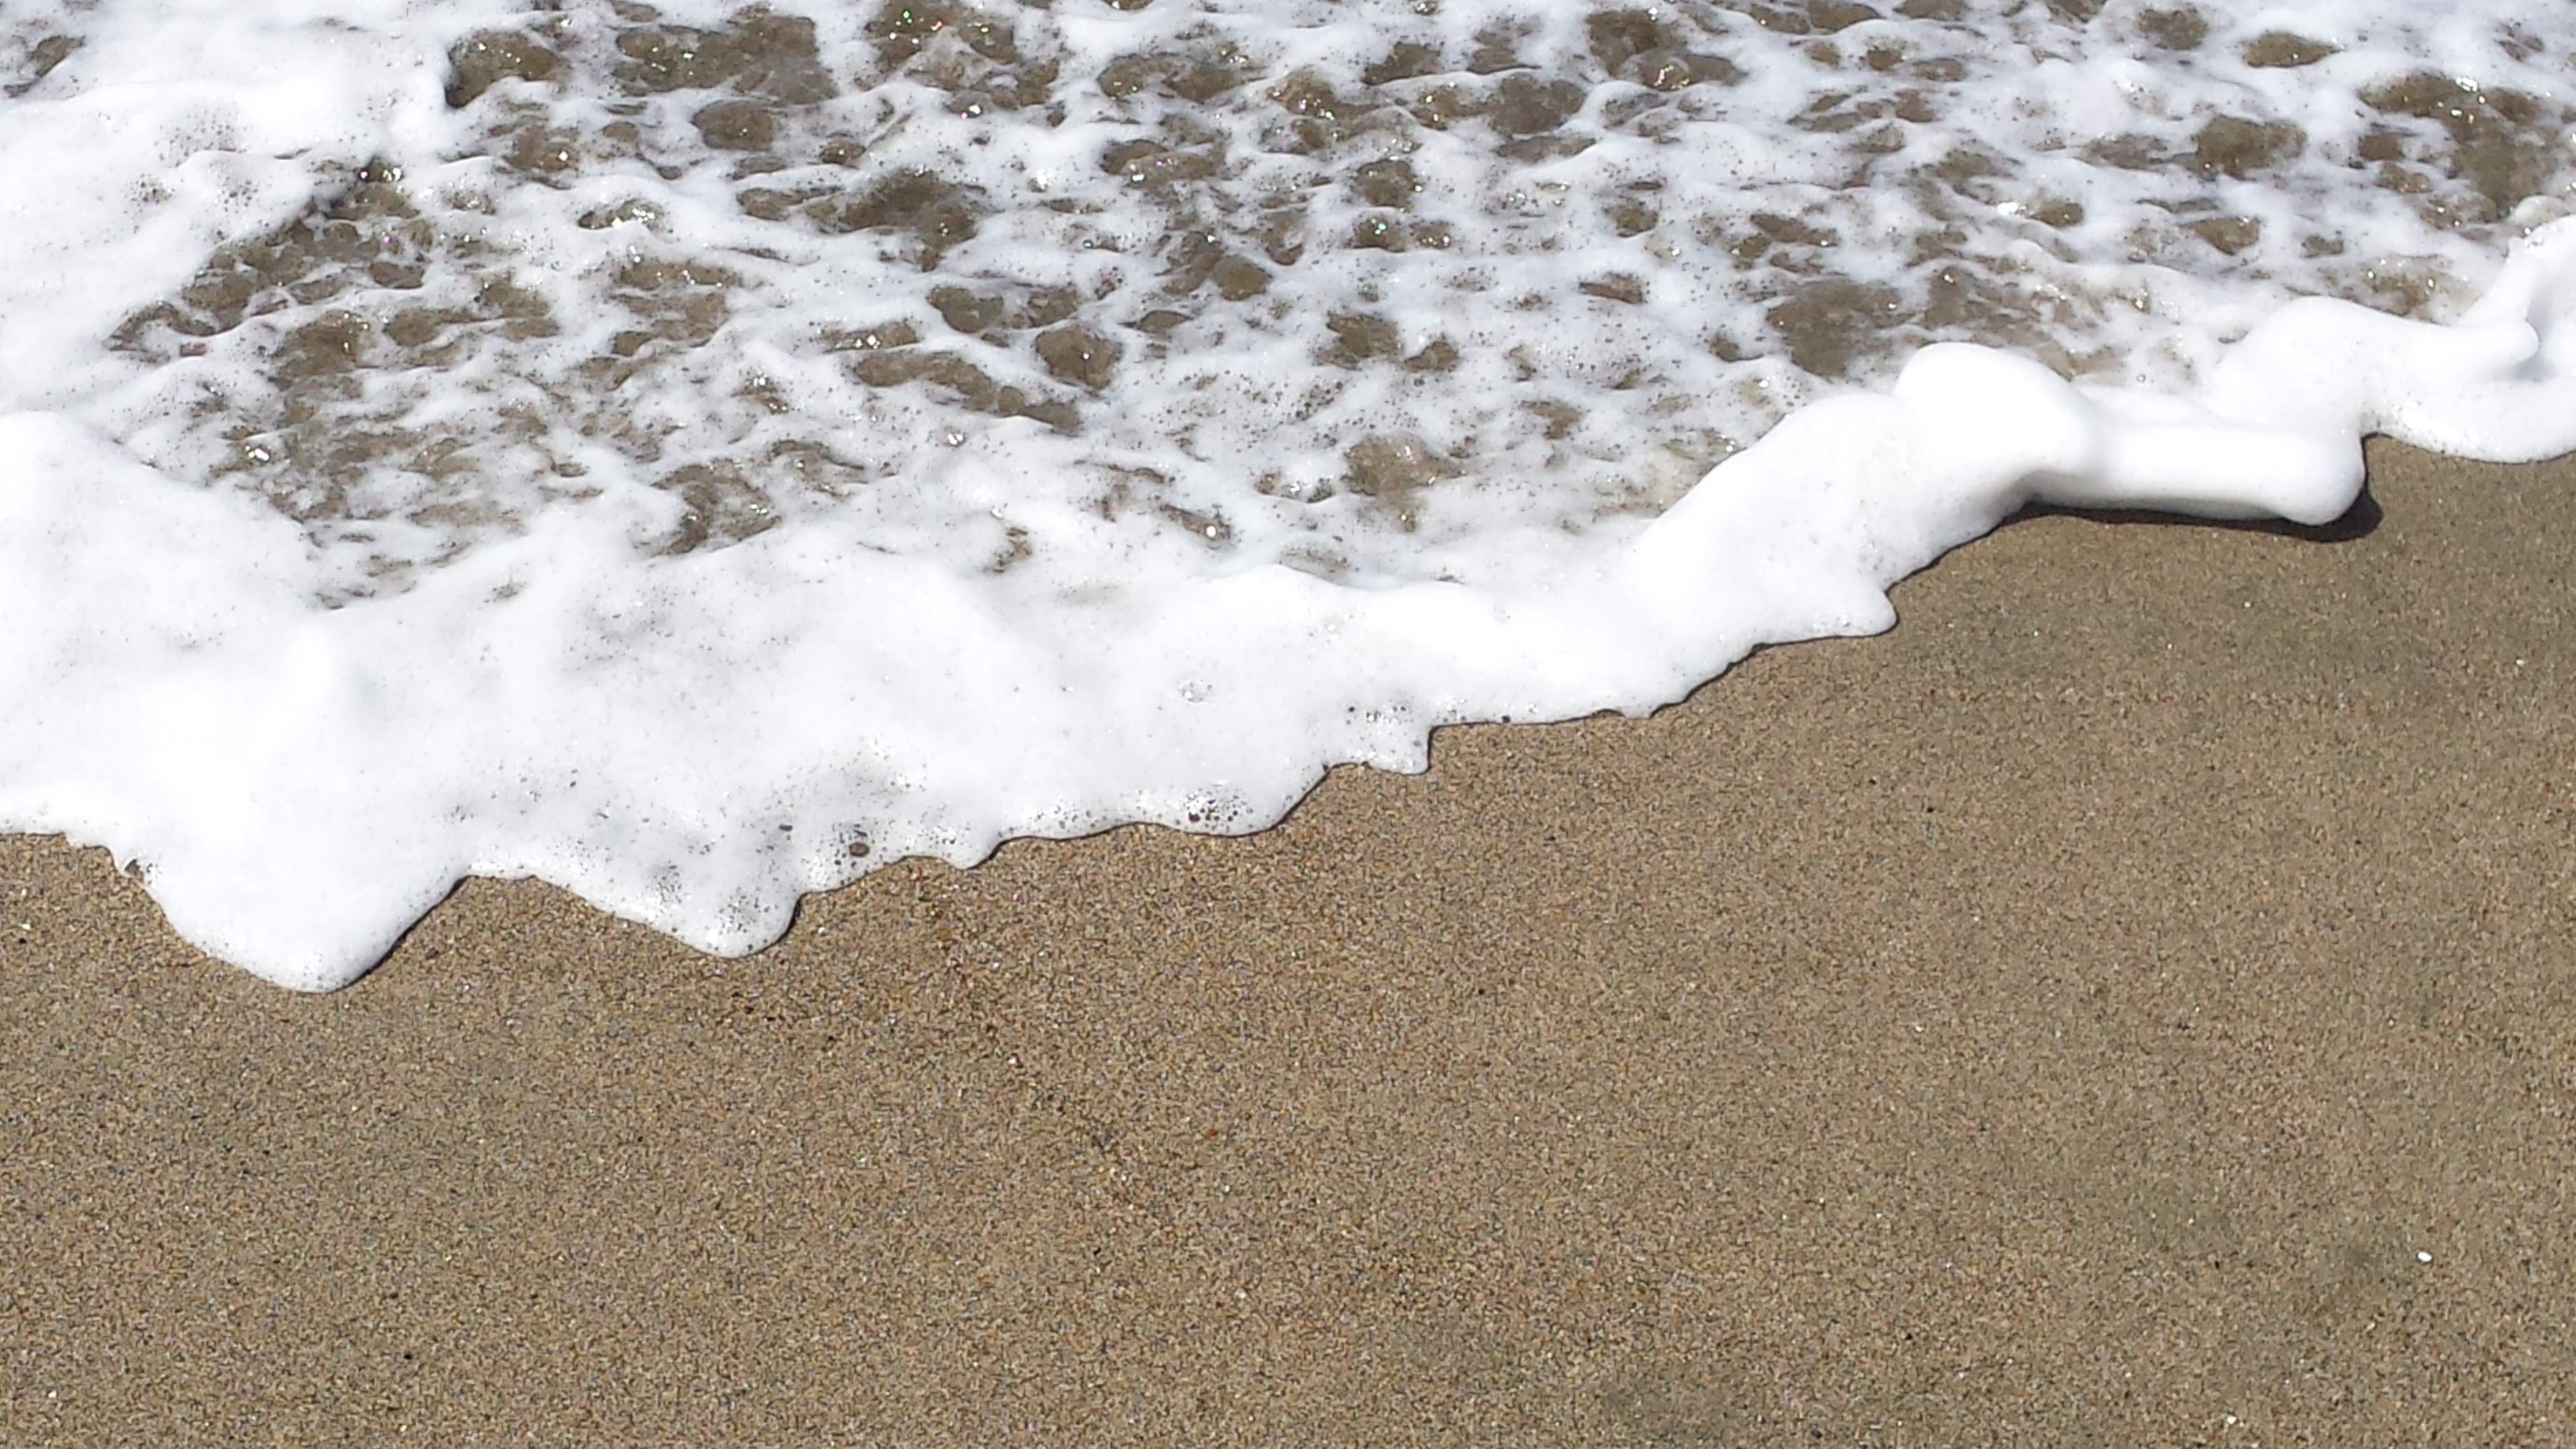
beach, sea, coast, nature, sand, ocean, white, wave, floor, wet, asphalt, vacation, travel, surf, tropical, brown, soil, material, flooring